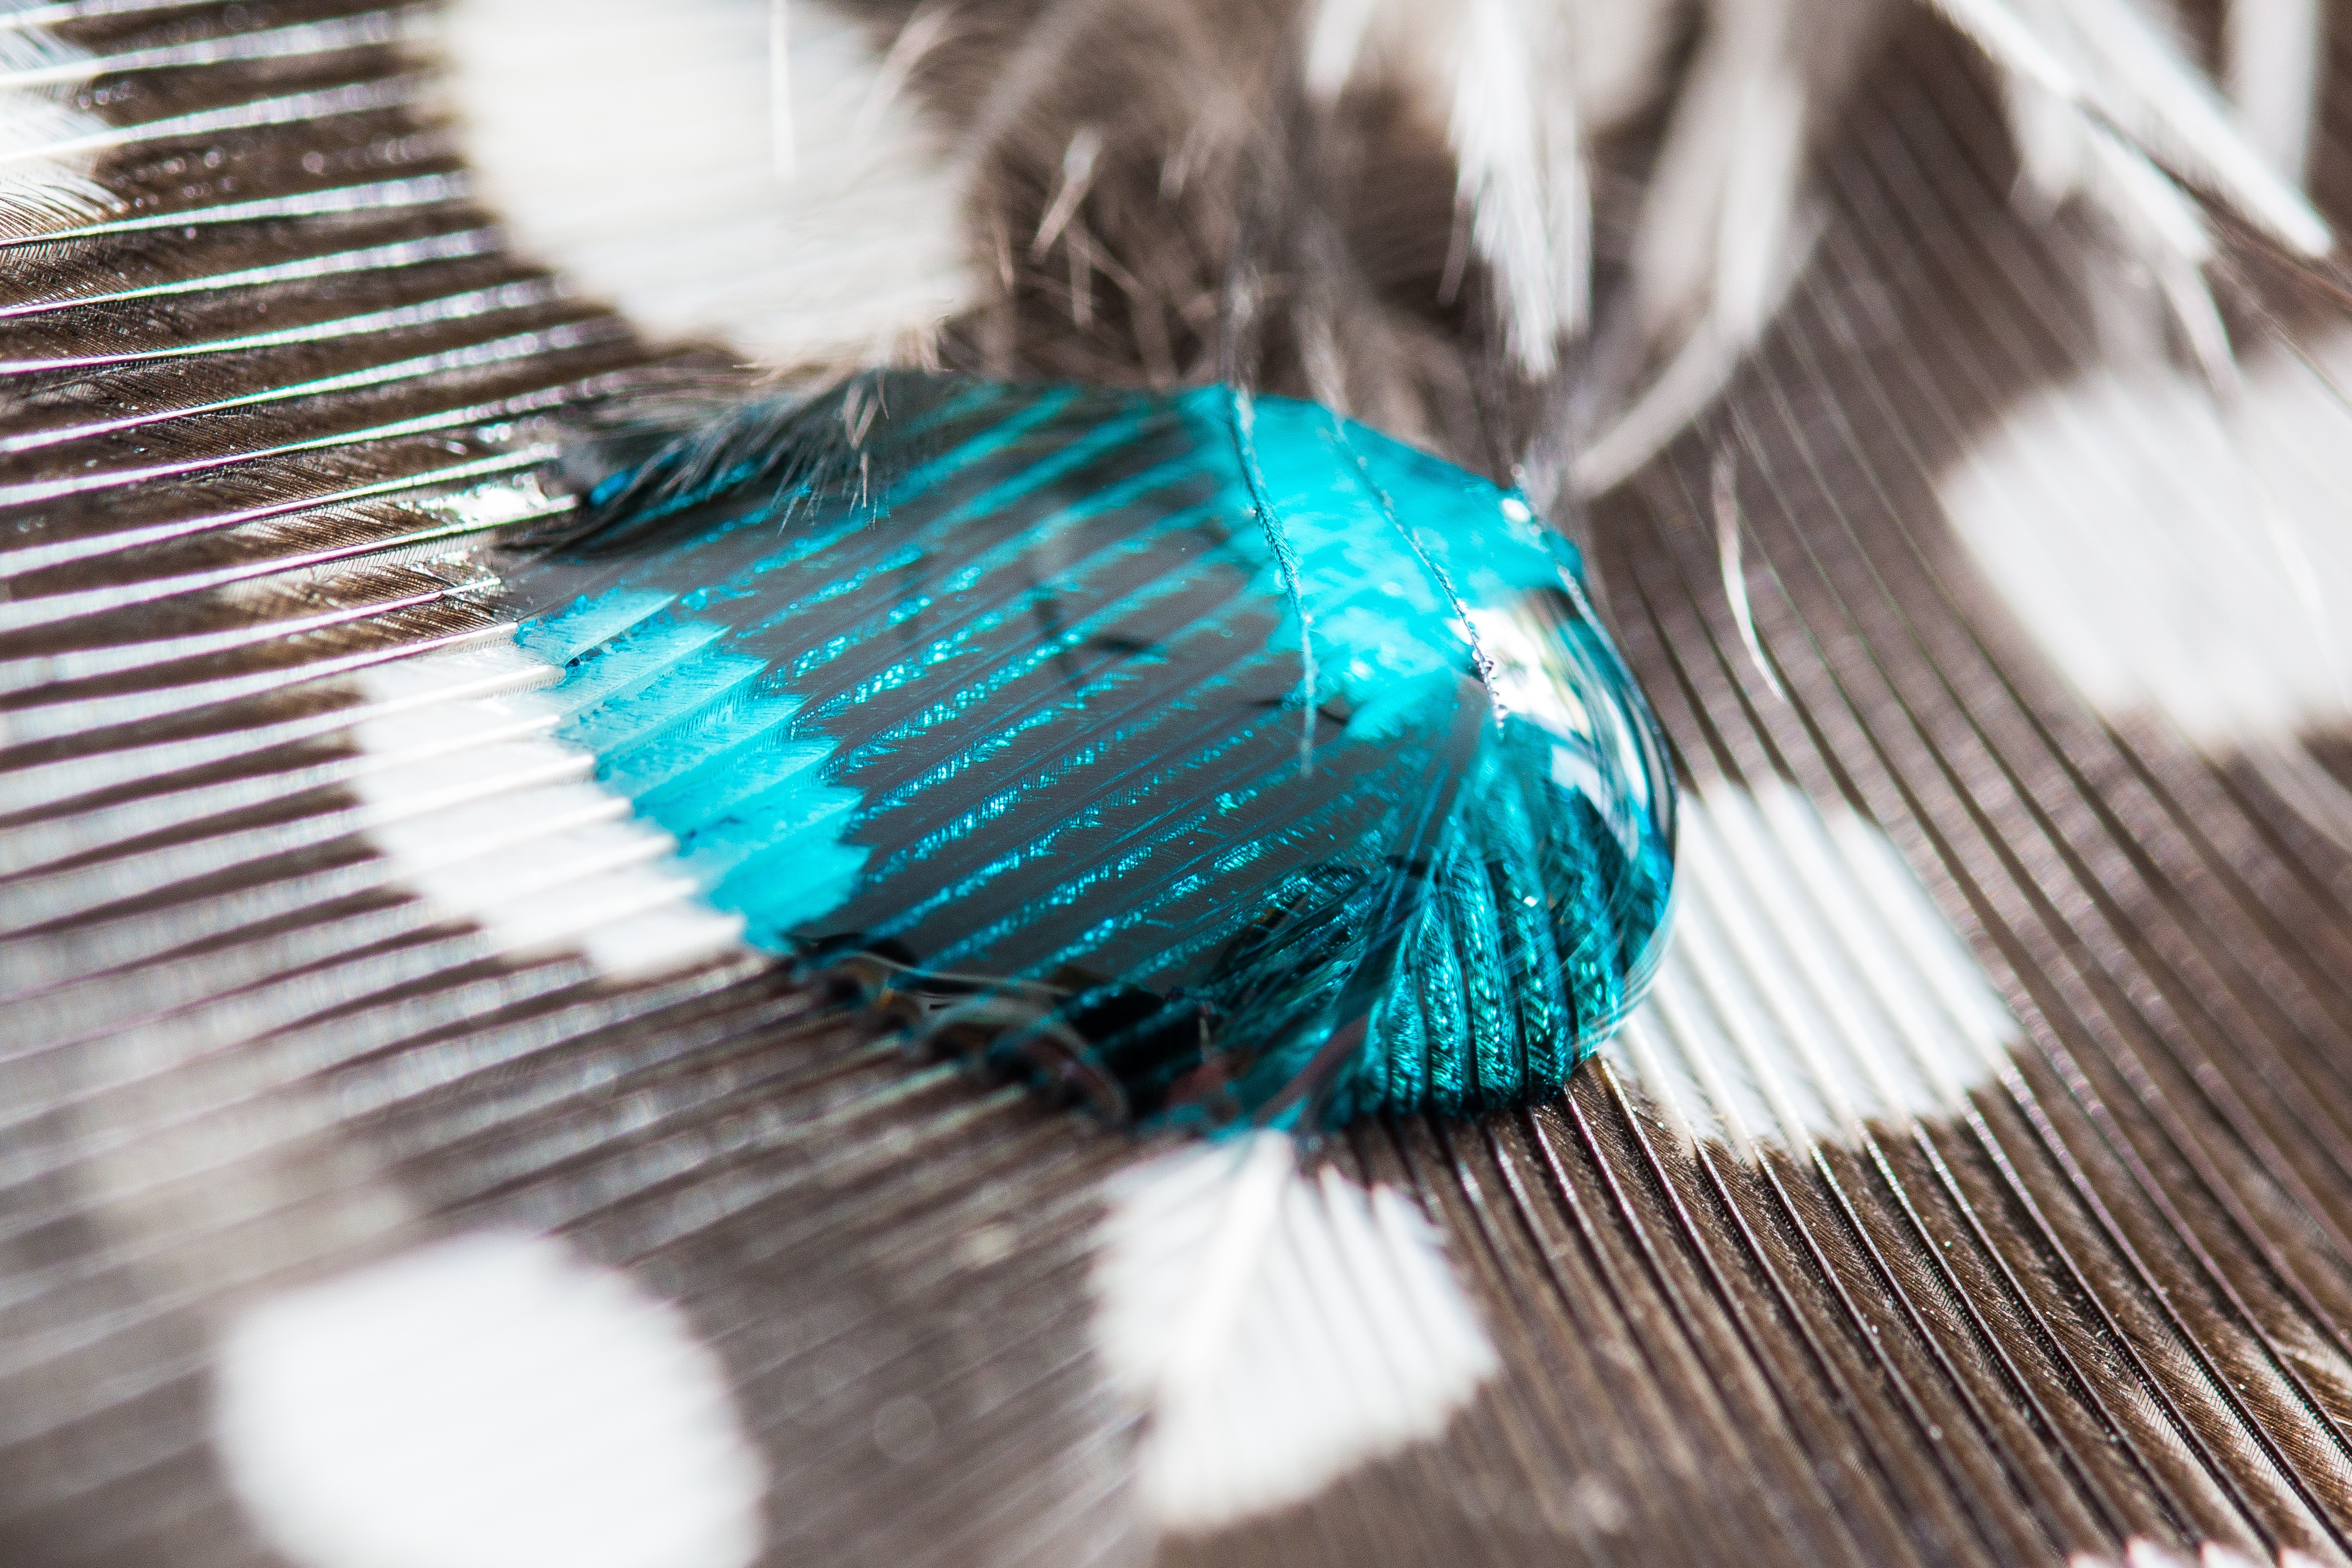
liquid, bird, wing, white, texture, spring, green, color, macro, blue, close, feather, material, drip, close up, jewellery, background, vertebrate, parrot, parakeet, drop of water, bird feather, perlhuhnfeder, fashion accessory, common pet parakeet